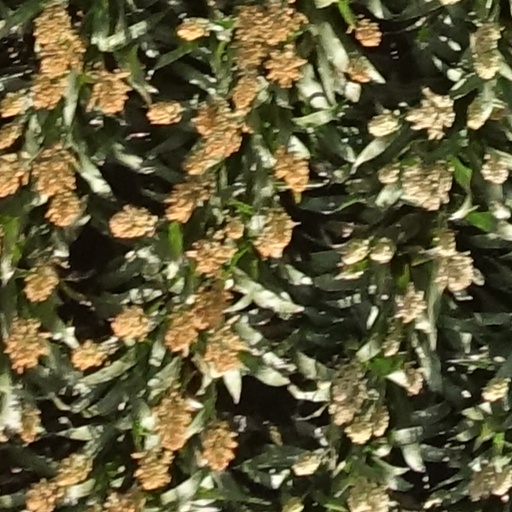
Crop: sorghum